Reawla

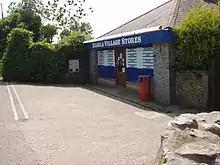
Reawla Village Stores

Reawla is a hamlet in Penwith district in Cornwall. It is in the civil parish of Gwinear-Gwithian.